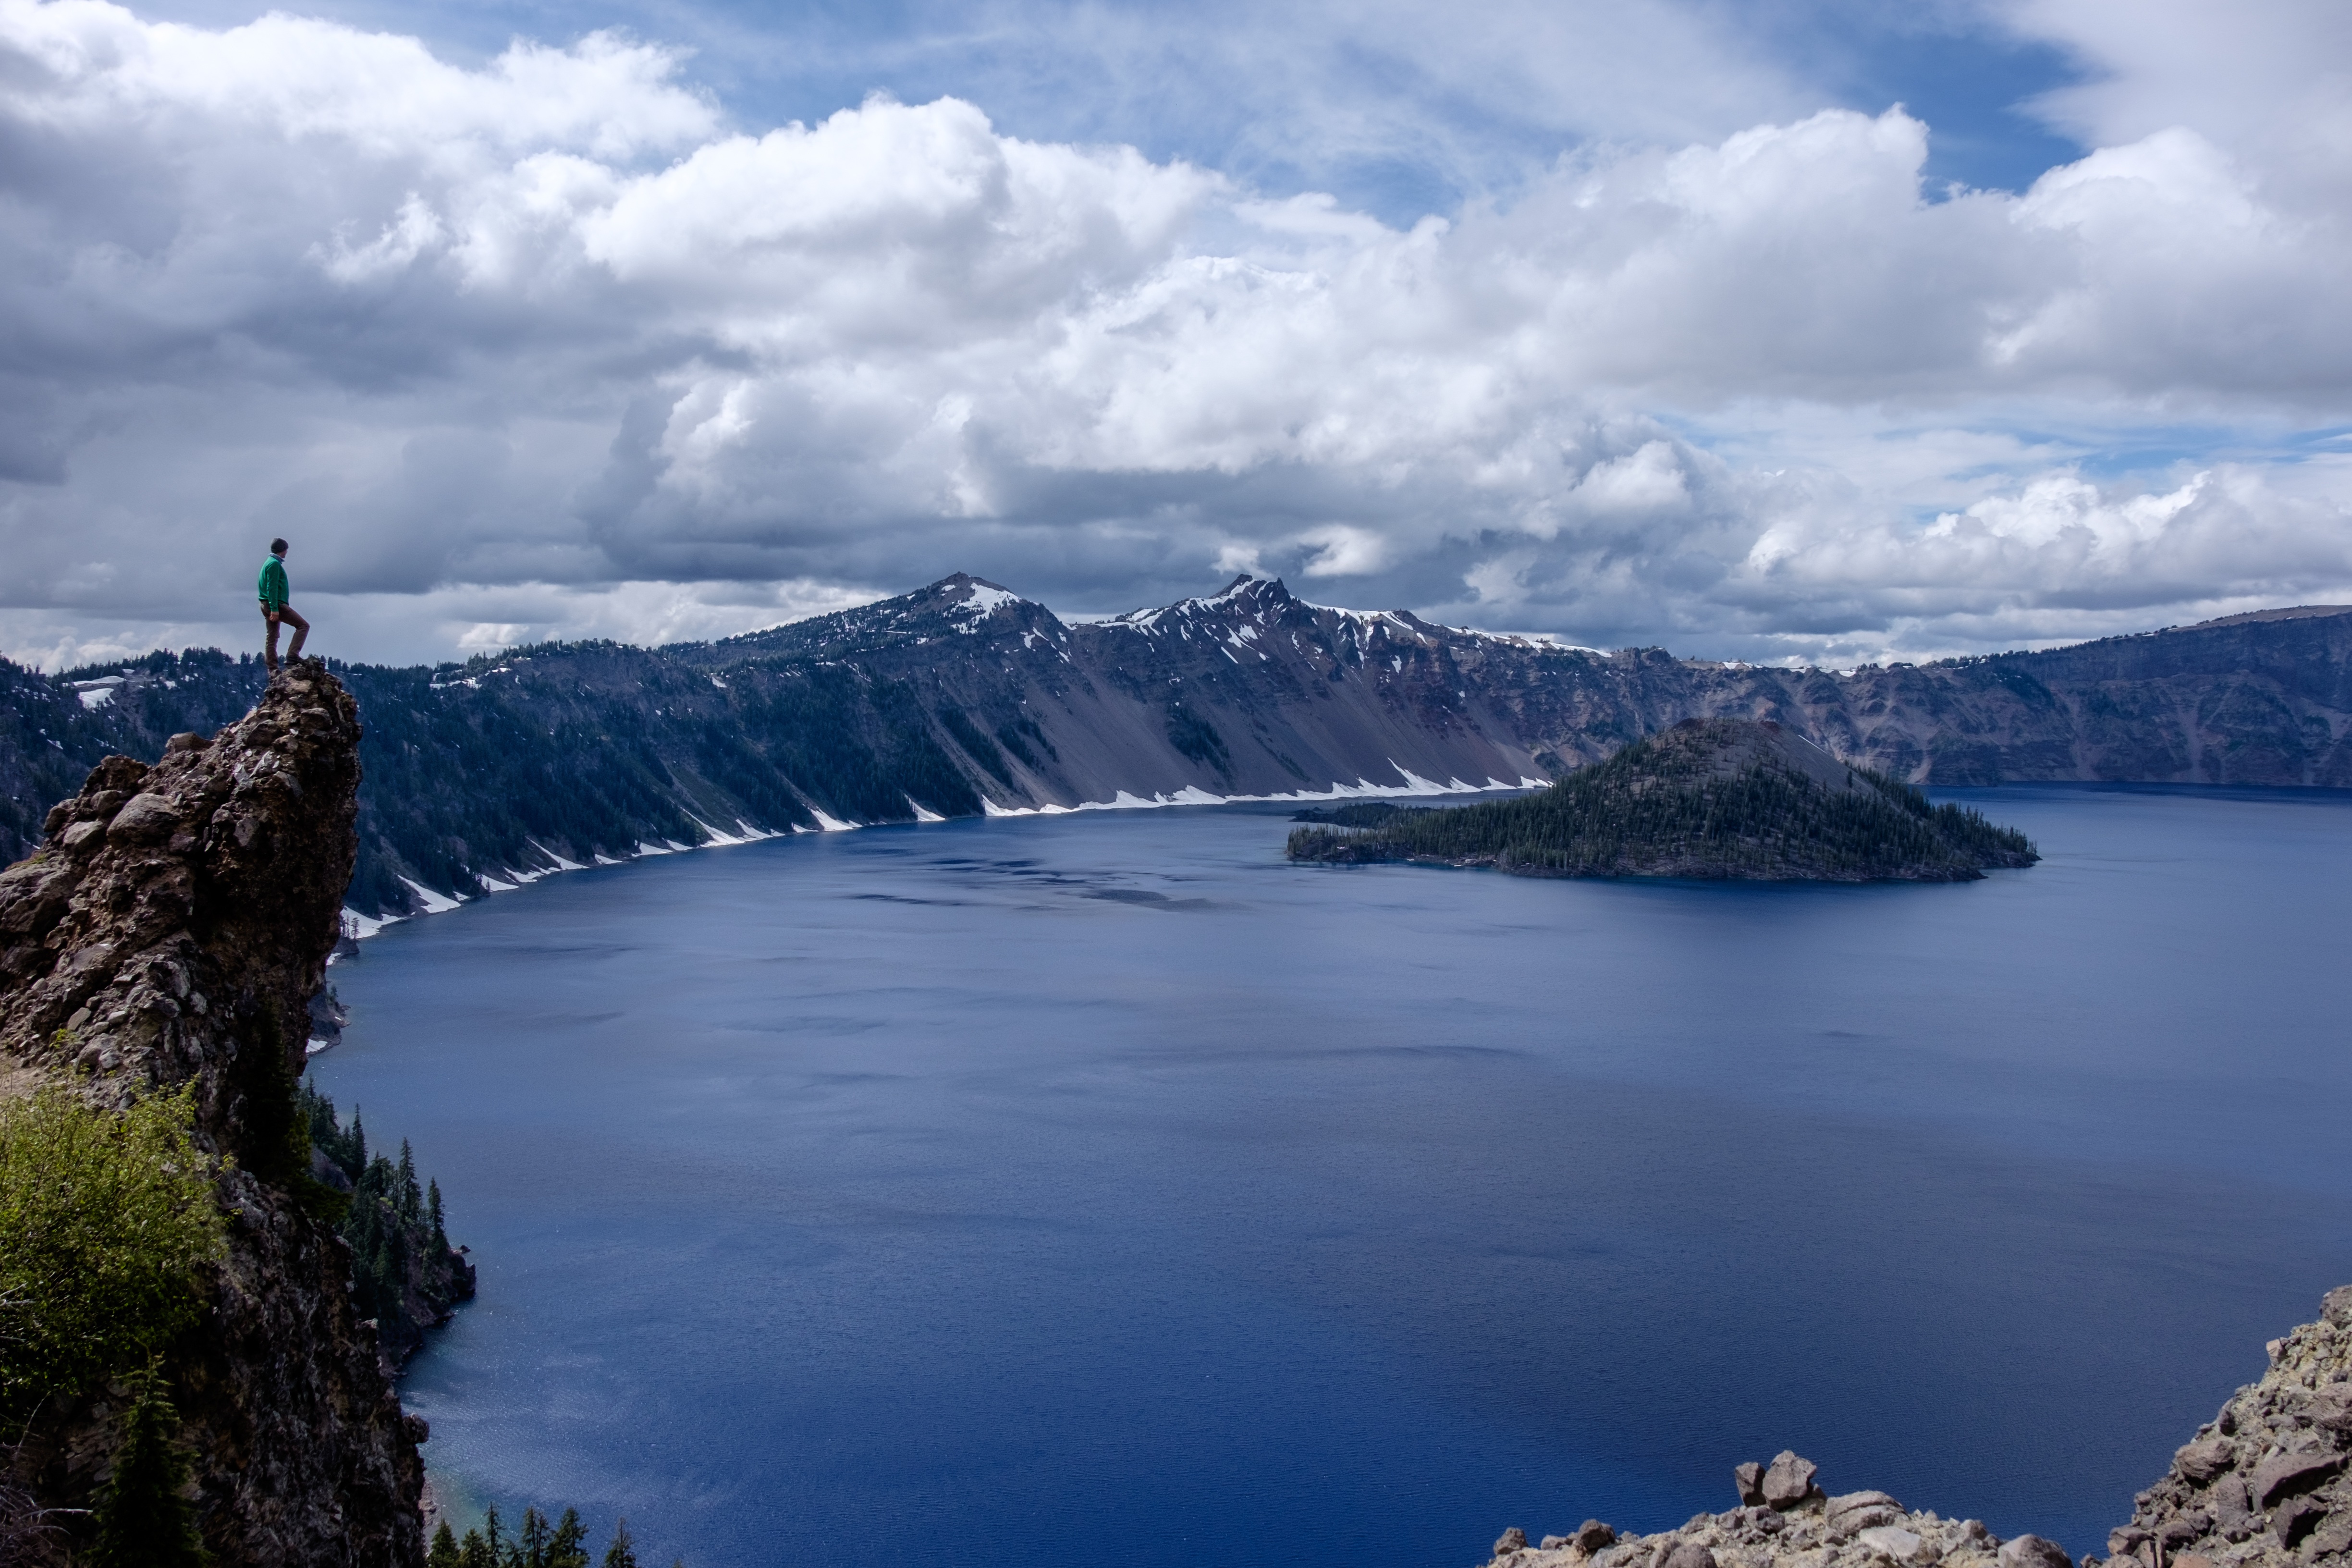
landscape, sea, tree, water, nature, mountain, snow, cloud, lake, mountain range, hiker, reflection, fjord, reservoir, body of water, alps, loch, crater lake, landform, mountainous landforms, glacial landform